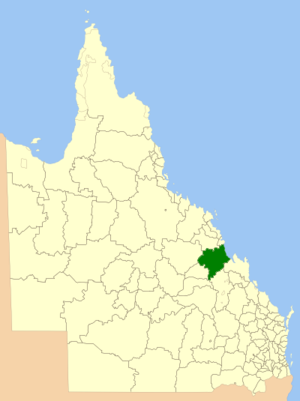
Le comté de Broadsound est une zone d'administration locale dans l'est du Queensland en Australie.